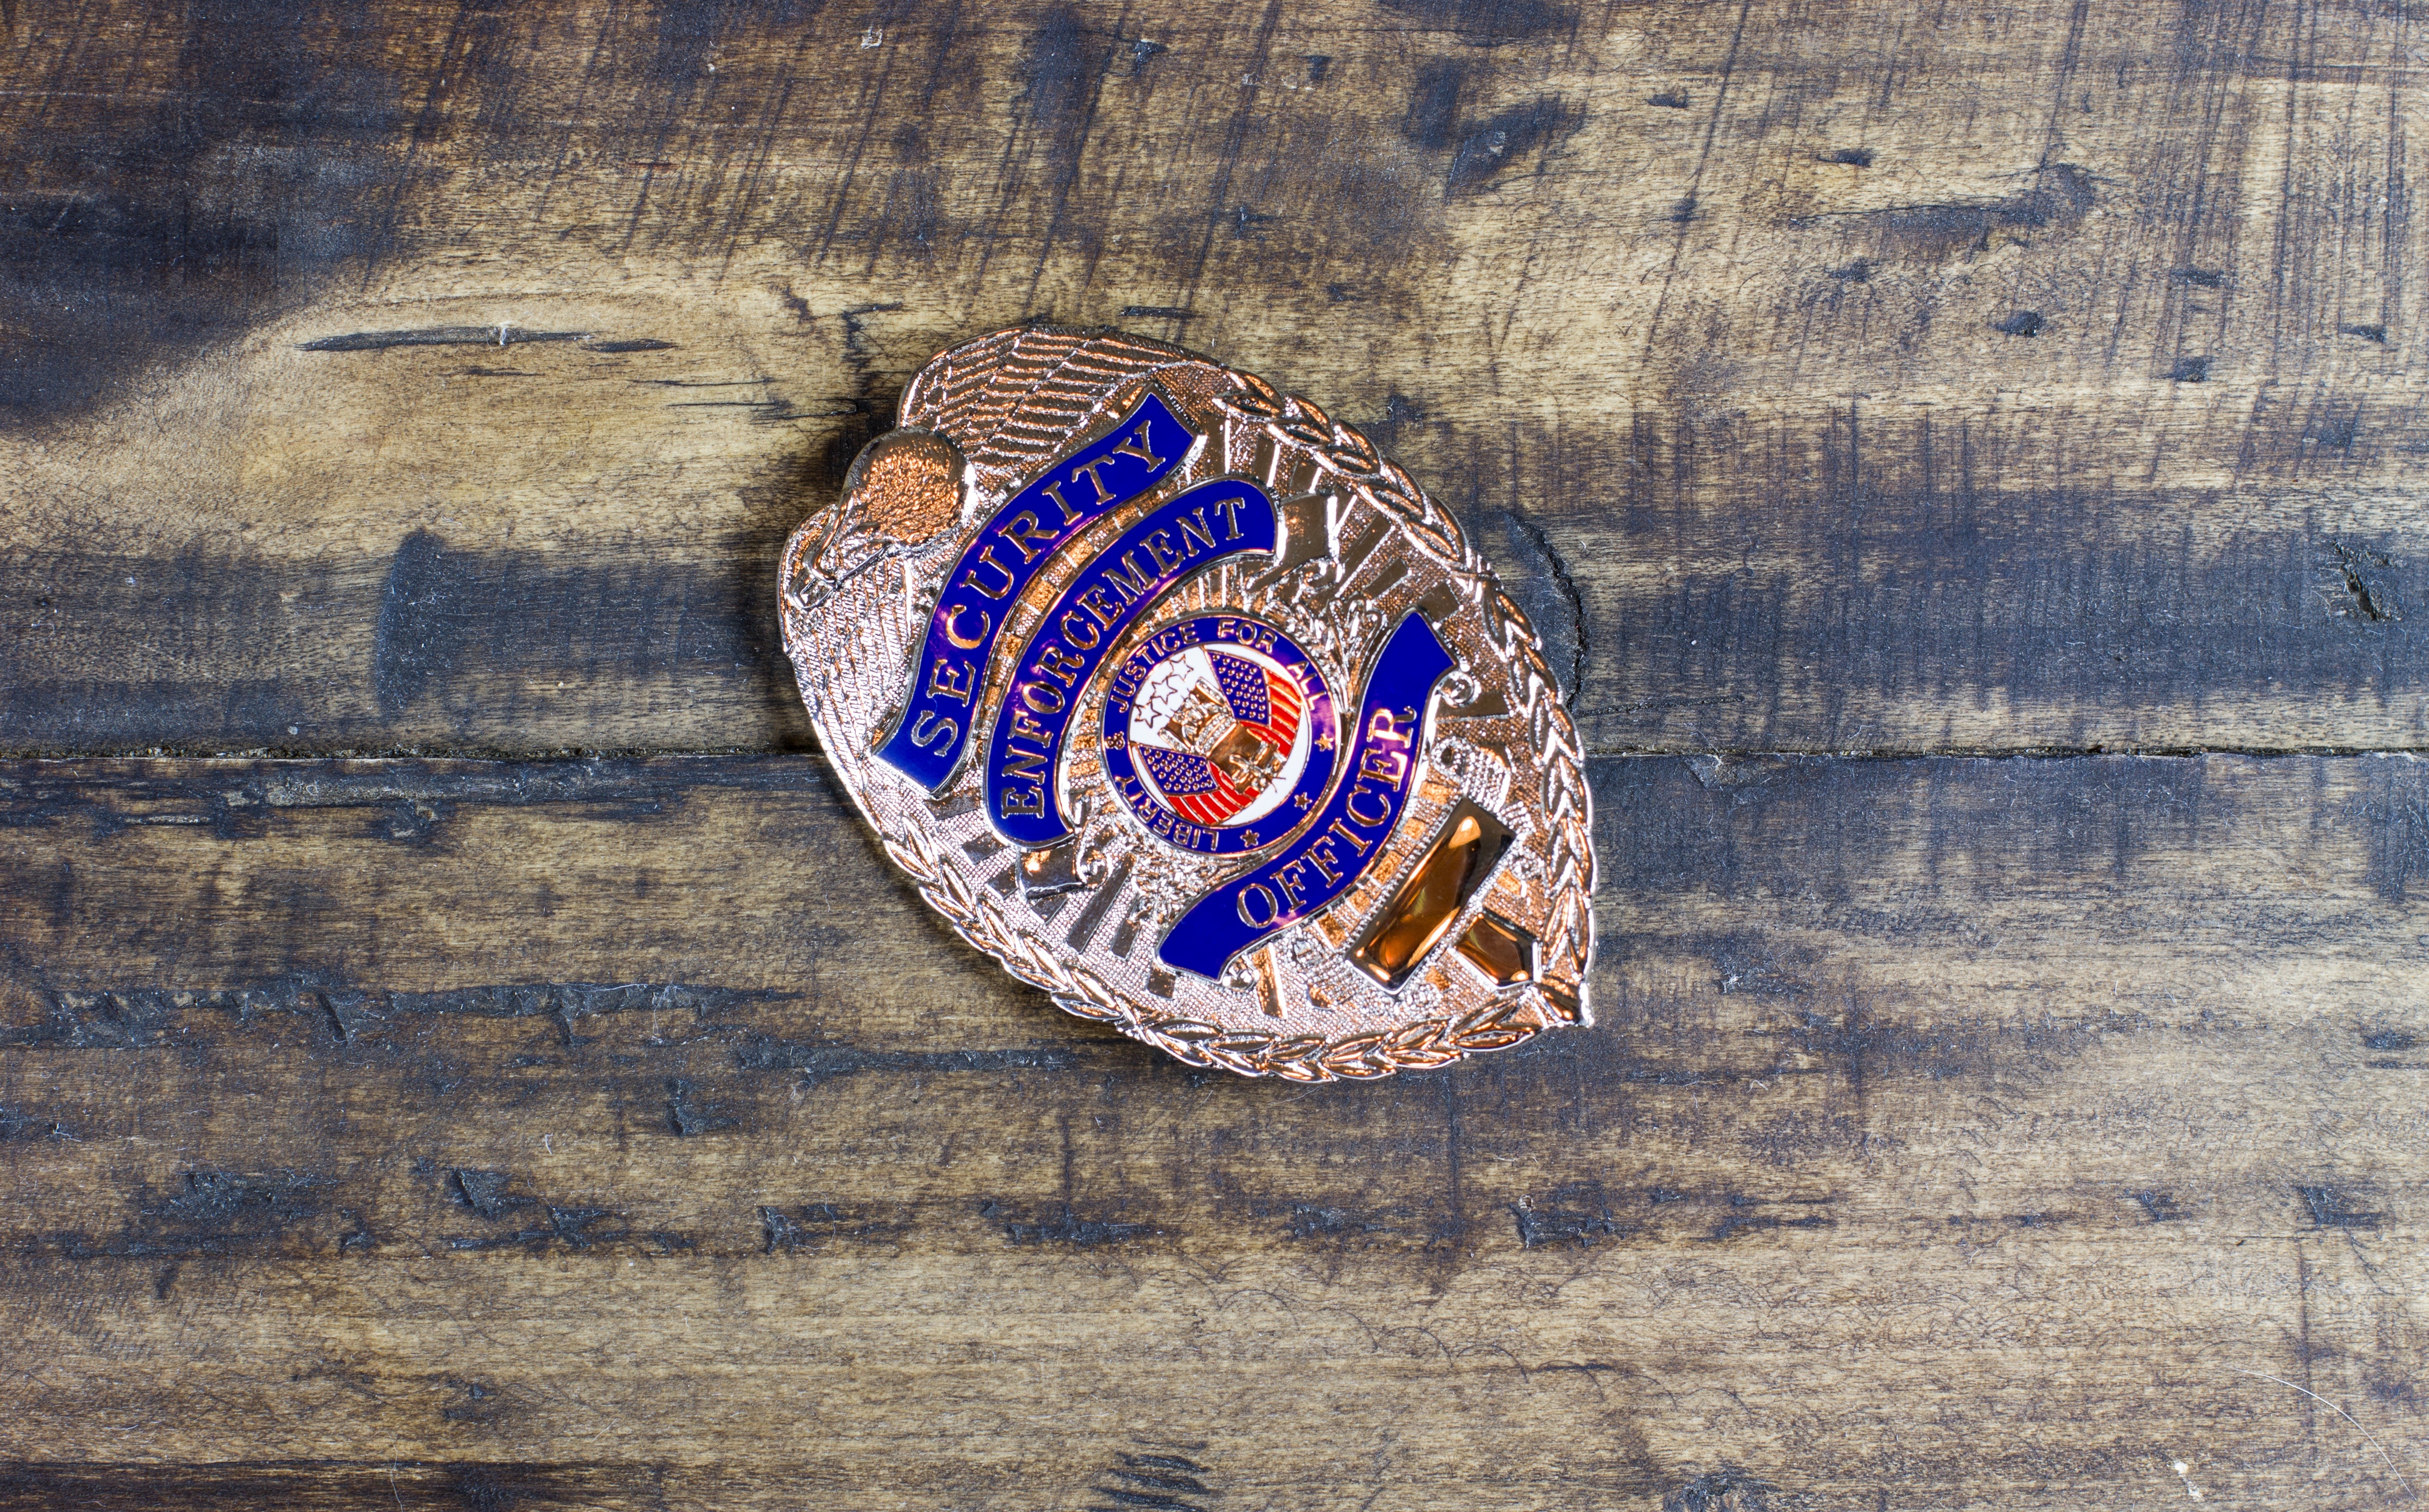
male, symbol, blue, security, painting, criminal, art, danger, safety, shield, police, uniform, law, crime, protection, guard, badge, cop, officer, adult, safe, enforcement, policeman, authority